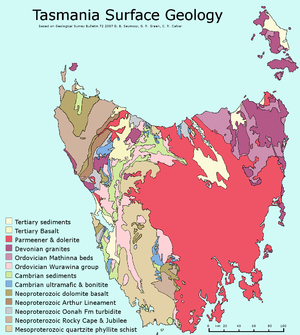
Cet article décrit l'histoire de l'État australien de Tasmanie.
La Tasmanie est un État australien situé à 199 km de la côte sud-est de l'île principale de l'Australie, dont il est séparé par le détroit de Bass. L'État de Tasmanie comprend l'île de Tasmanie et 334 autres petites îles. L'île s'étend sur 364 km du nord au sud et 306 km d'ouest en est. Sa superficie est de 68 401 km². L'État comptait 531 500 habitants en 2018 dont la moitié résidait dans la région du Grand Hobart, c'est-à-dire les villes de Hobart, Glenorchy et Clarence. Les autres foyers de population sont Launceston, Devonport et Burnie. L'Île Macquarie est aussi sous administration de l'État, elle ressort du Conseil de la vallée Huon.